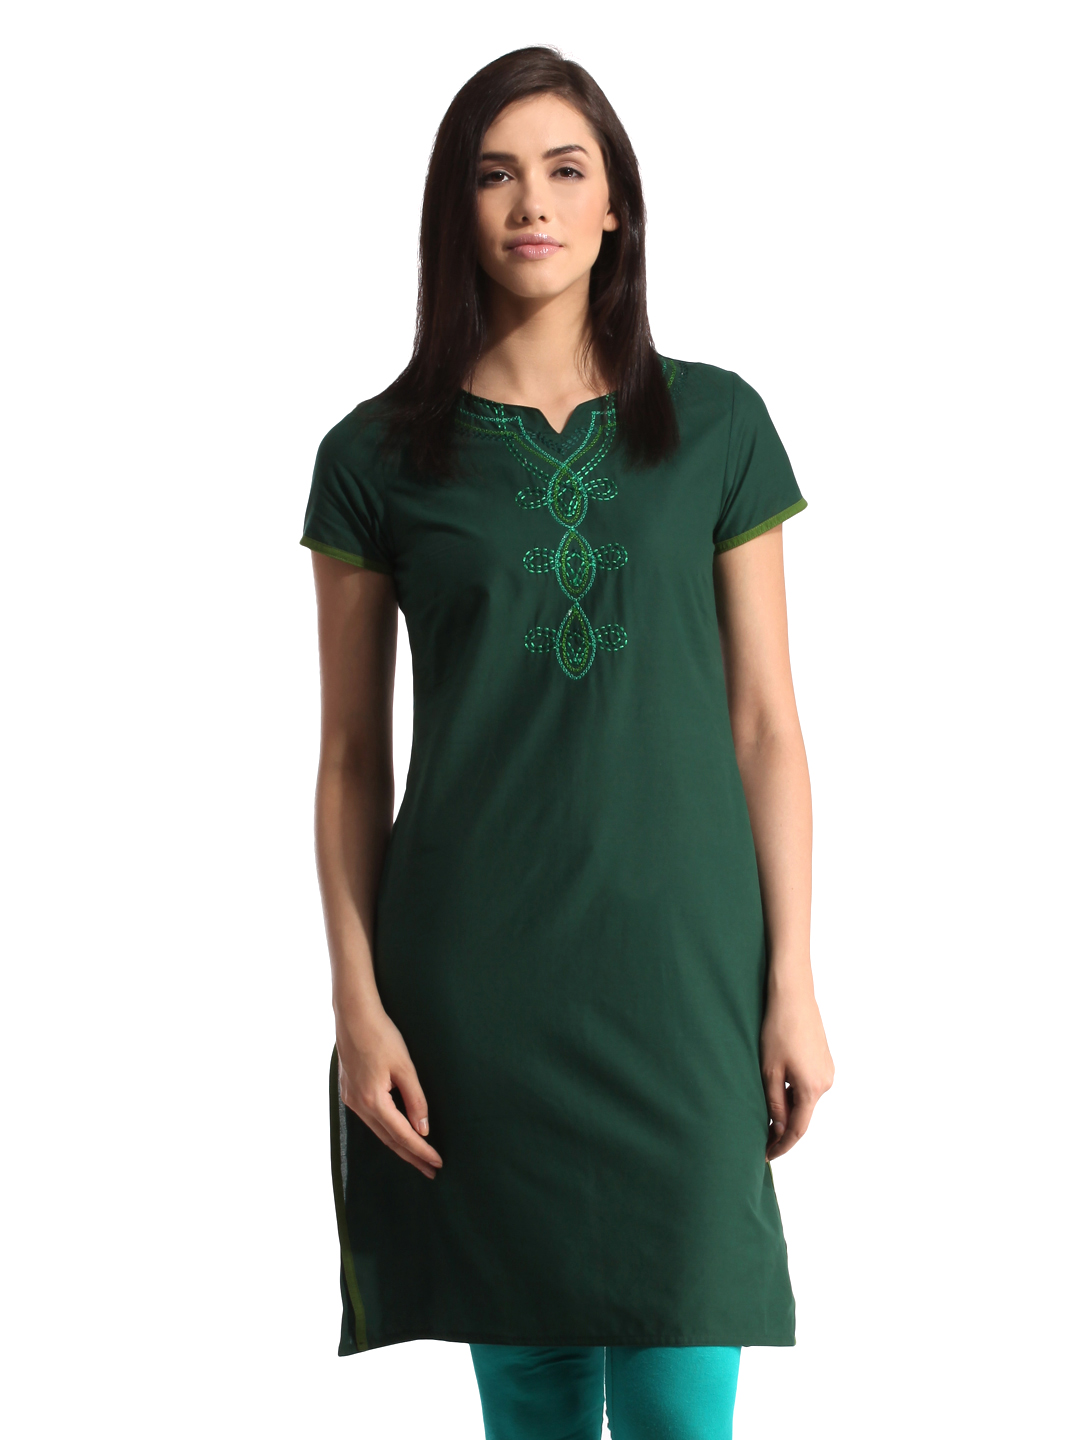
Folklore Women Green Kurta
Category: Apparel / Topwear / Kurtas
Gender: Women
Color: Green
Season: Summer 2012
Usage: Ethnic